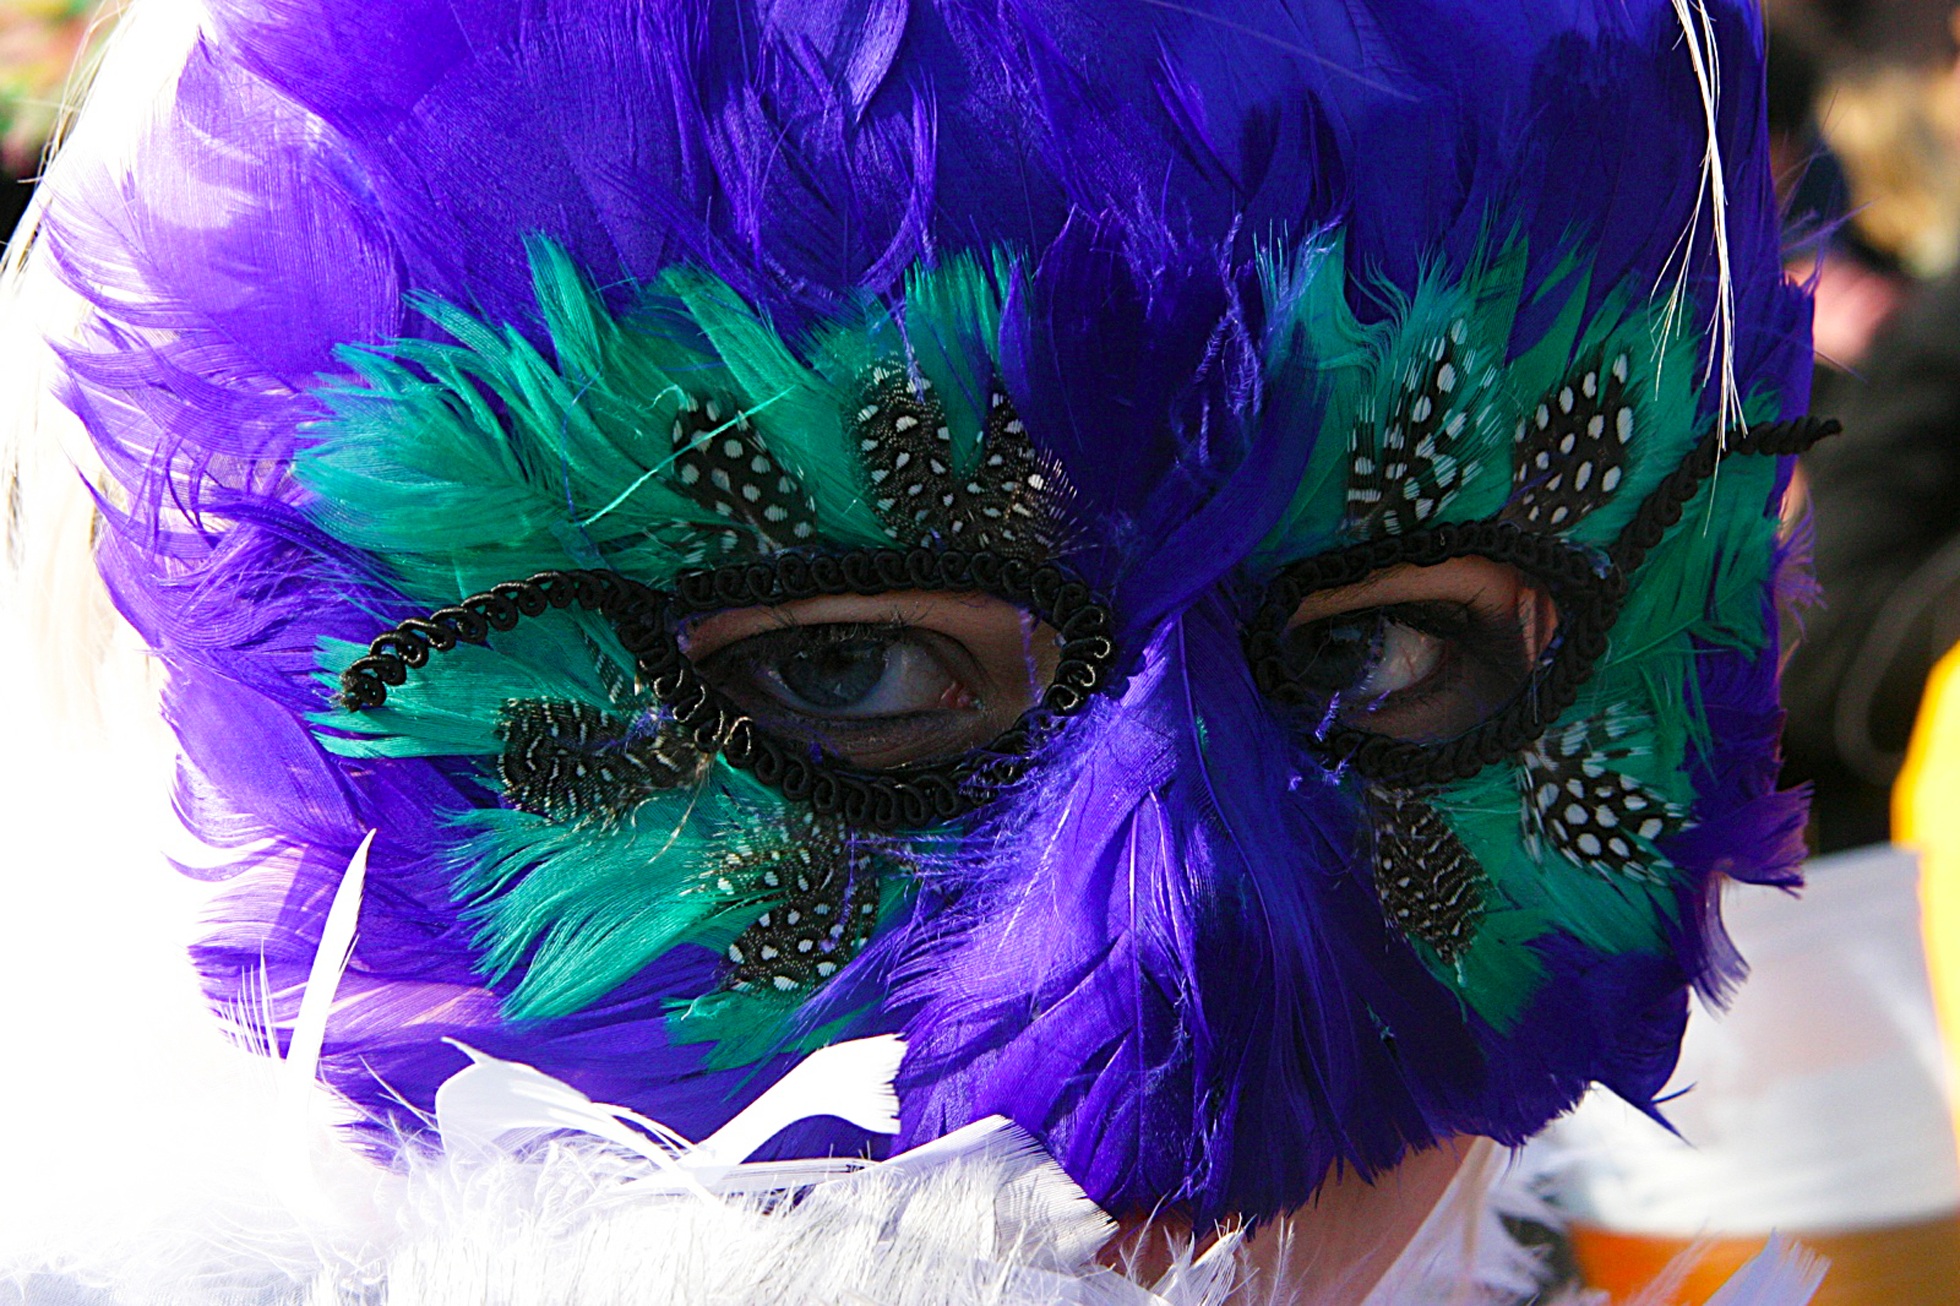
purple, celebration, green, carnival, feather, festive, close up, face, festival, mask, feathers, violet, party, disguise, event, tradition, masquerade, masque, mardi gras, fat tuesday, debauchery